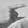
ASL letter: G